Architecture of Bhutan

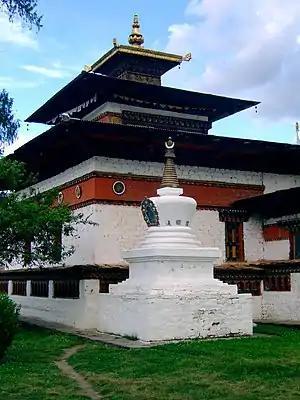
Kyichu Lhakhang and chorten, Paro

Bhutanese dzong architecture reached its zenith in the 17th century under the leadership of the great lama Ngawang Namgyal, the Zhabdrung Rinpoche. The Zhabdrung relied on visions and omens to site each of the dzongs. Modern military strategists would observe that the dzongs are well-sited with regard to their function as defensive fortresses. Dzongs were frequently built on a hilltop or mountain spur, or adjacent to important streams.